Teemu Suninen

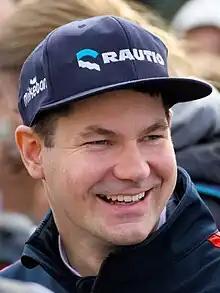
Suninen at the 2023 Central European Rally

Teemu Suninen (born 1 February 1994) is a Finnish rally driver. He currently competes part-time for the Hyundai team in the World Rally Championship (WRC).